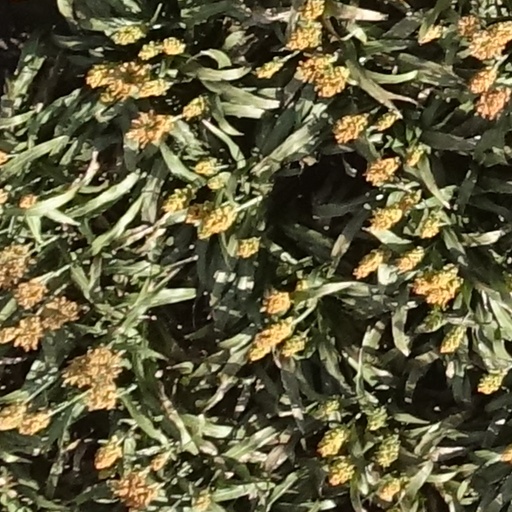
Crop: sorghum